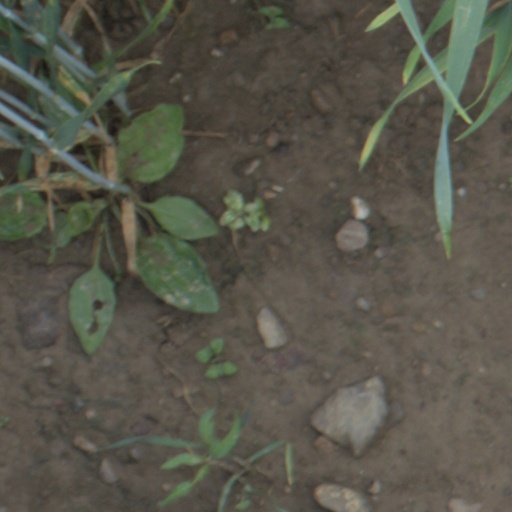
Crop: wheat